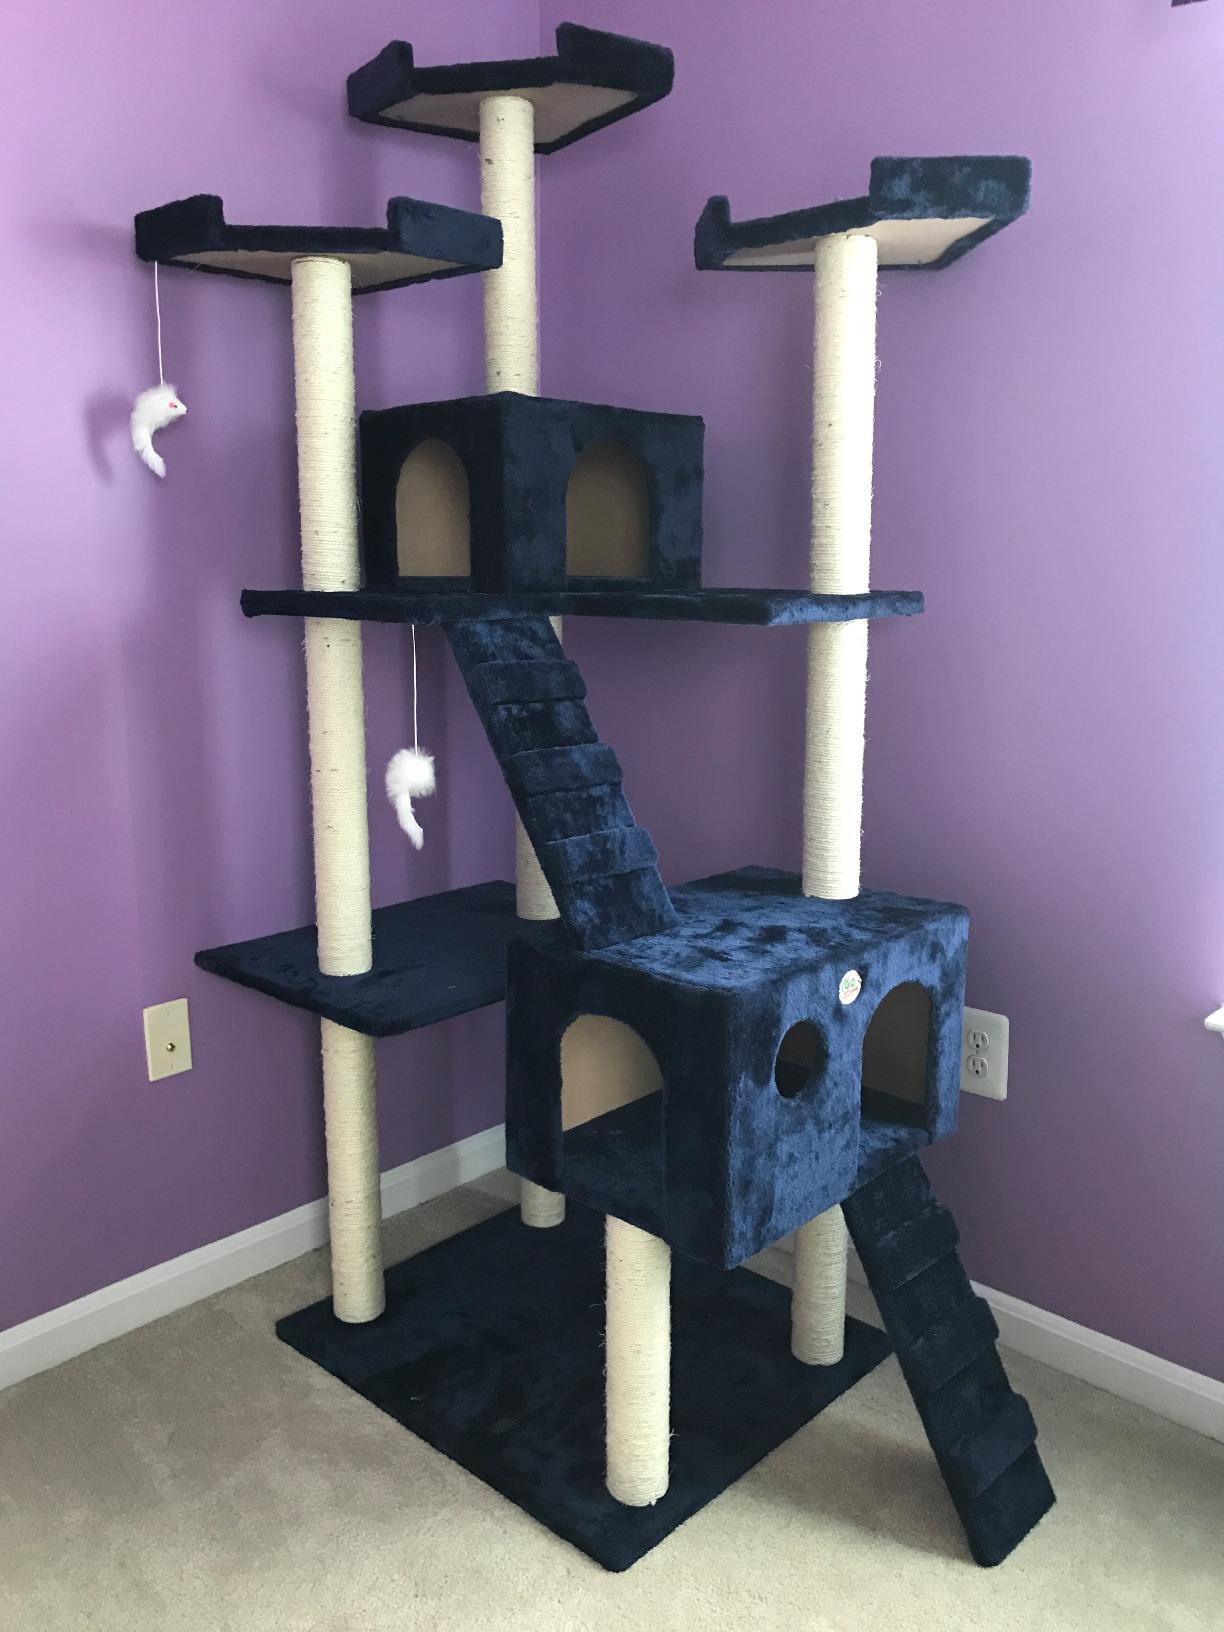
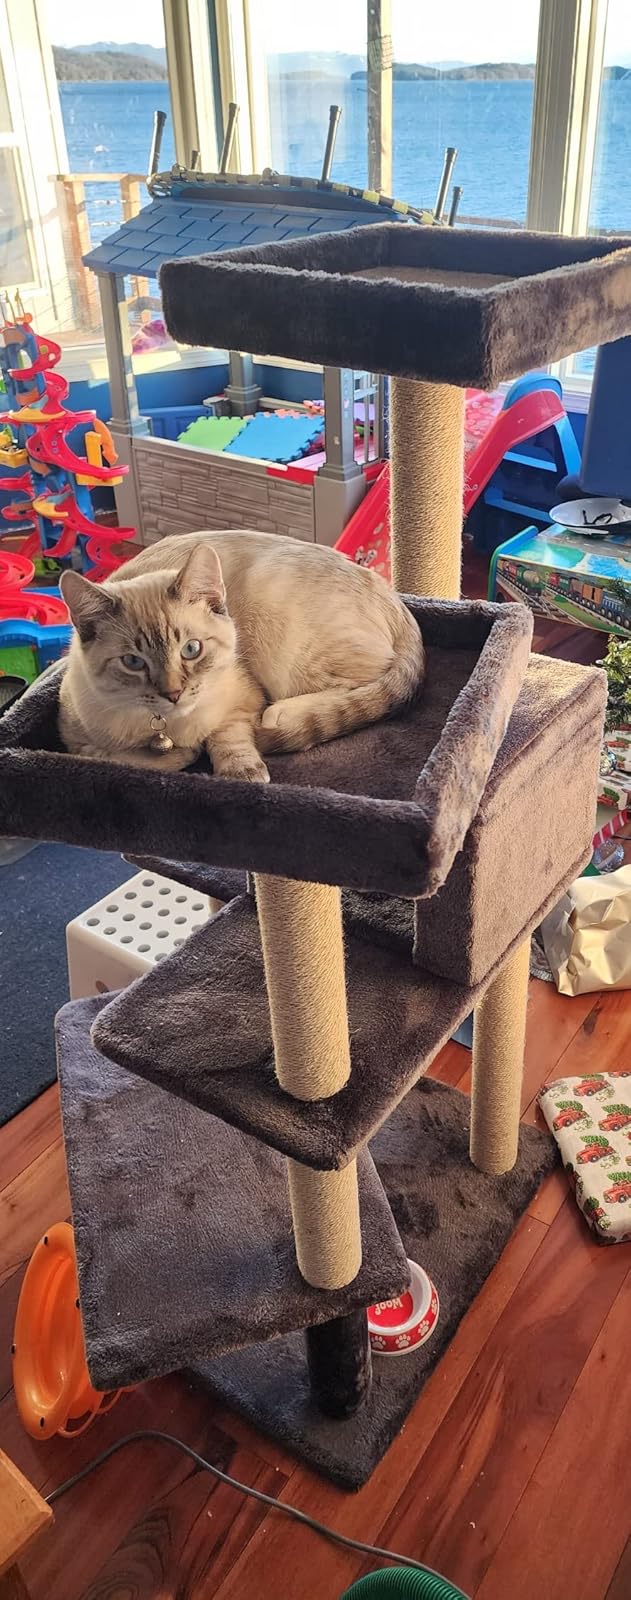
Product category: items_cat tree
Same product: no